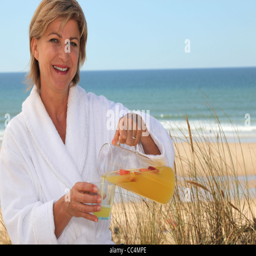
woman pouring herself a glass of orange juice at the beach